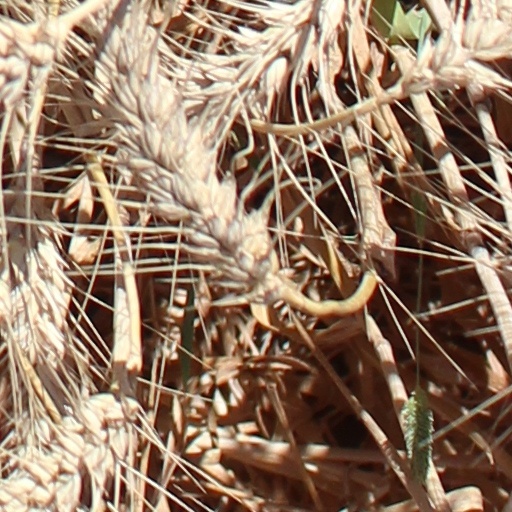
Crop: wheat